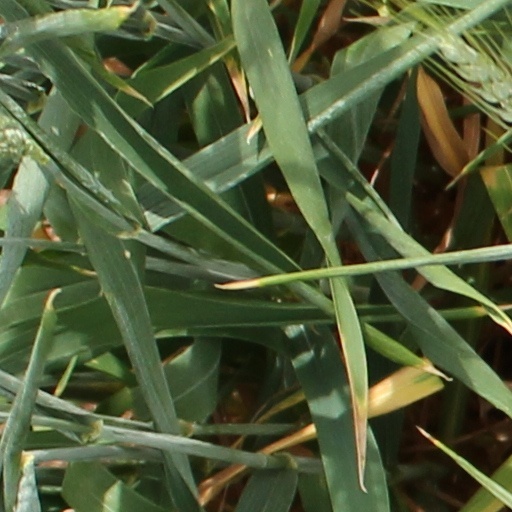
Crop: wheat